Judge P. W. White House

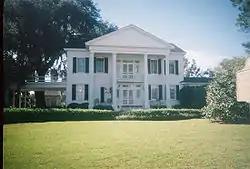

The Judge P. W. White House (also known as the Methodist Parsonage) is a historic home in Quincy, Florida, United States. It is located at 212 North Madison Street. On December 5, 1972, it was added to the U.S. National Register of Historic Places.